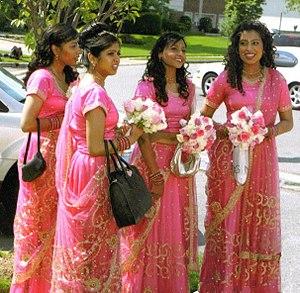
Une demoiselle d'honneur est une personne qui accompagne la mariée lors de la cérémonie du mariage. Il s'agit généralement d'une amie très proche ou d'une membre de la famille. Il s'agit d'une tradition plutôt anglo-saxonne, le rôle des demoiselles d'honneur étant proche du rôle des témoins de mariage en France, en dehors de l'aspect juridique.